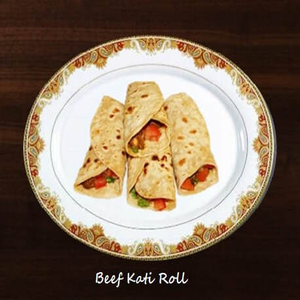
Dish: kathiroll